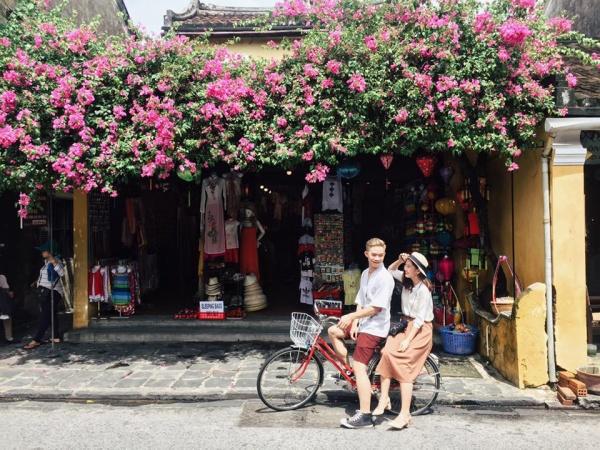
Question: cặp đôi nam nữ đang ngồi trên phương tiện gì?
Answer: xe đạp